United States Navy Strike Fighter Tactics Instructor program

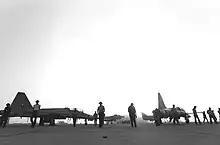

According to the 1973 command history of the Navy Fighter Weapons School, the unit's purpose was to "train fighter air crews at the graduate level in all aspects of fighter weapons systems including tactics, techniques, procedures and doctrine. It serves to build a nucleus of eminently knowledgeable fighter crews to construct, guide, and enhance weapons training cycles and subsequent aircrew performance. This select group acts as the F-4 community's most operationally orientated weapons specialists. Top Gun's efforts are dedicated to the Navy's professional fighter crews, past, present and future."